Lugano FLP railway station

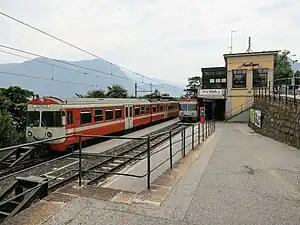
The station in 2012

Lugano FLP railway station is a railway station in the municipality of Lugano, in the Swiss canton of Ticino. It is the eastern terminus of the gauge Lugano–Ponte Tresa line of Ferrovie Luganesi. The station is located in the forecourt of Swiss Federal Railways' main-line Lugano railway station.